Faust (1994 film)

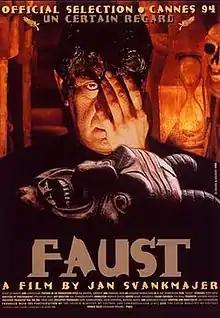
Film poster

Faust is a 1994 drama film directed and written by Jan Švankmajer. An Czech Republic-led production with co-production support in France, the United Kingdom, the United States and Germany, the film merges live-action footage with stop-motion animation, including puppetry and claymation.